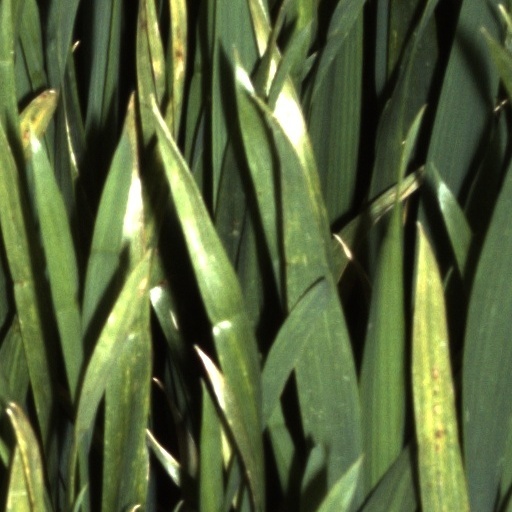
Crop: wheat